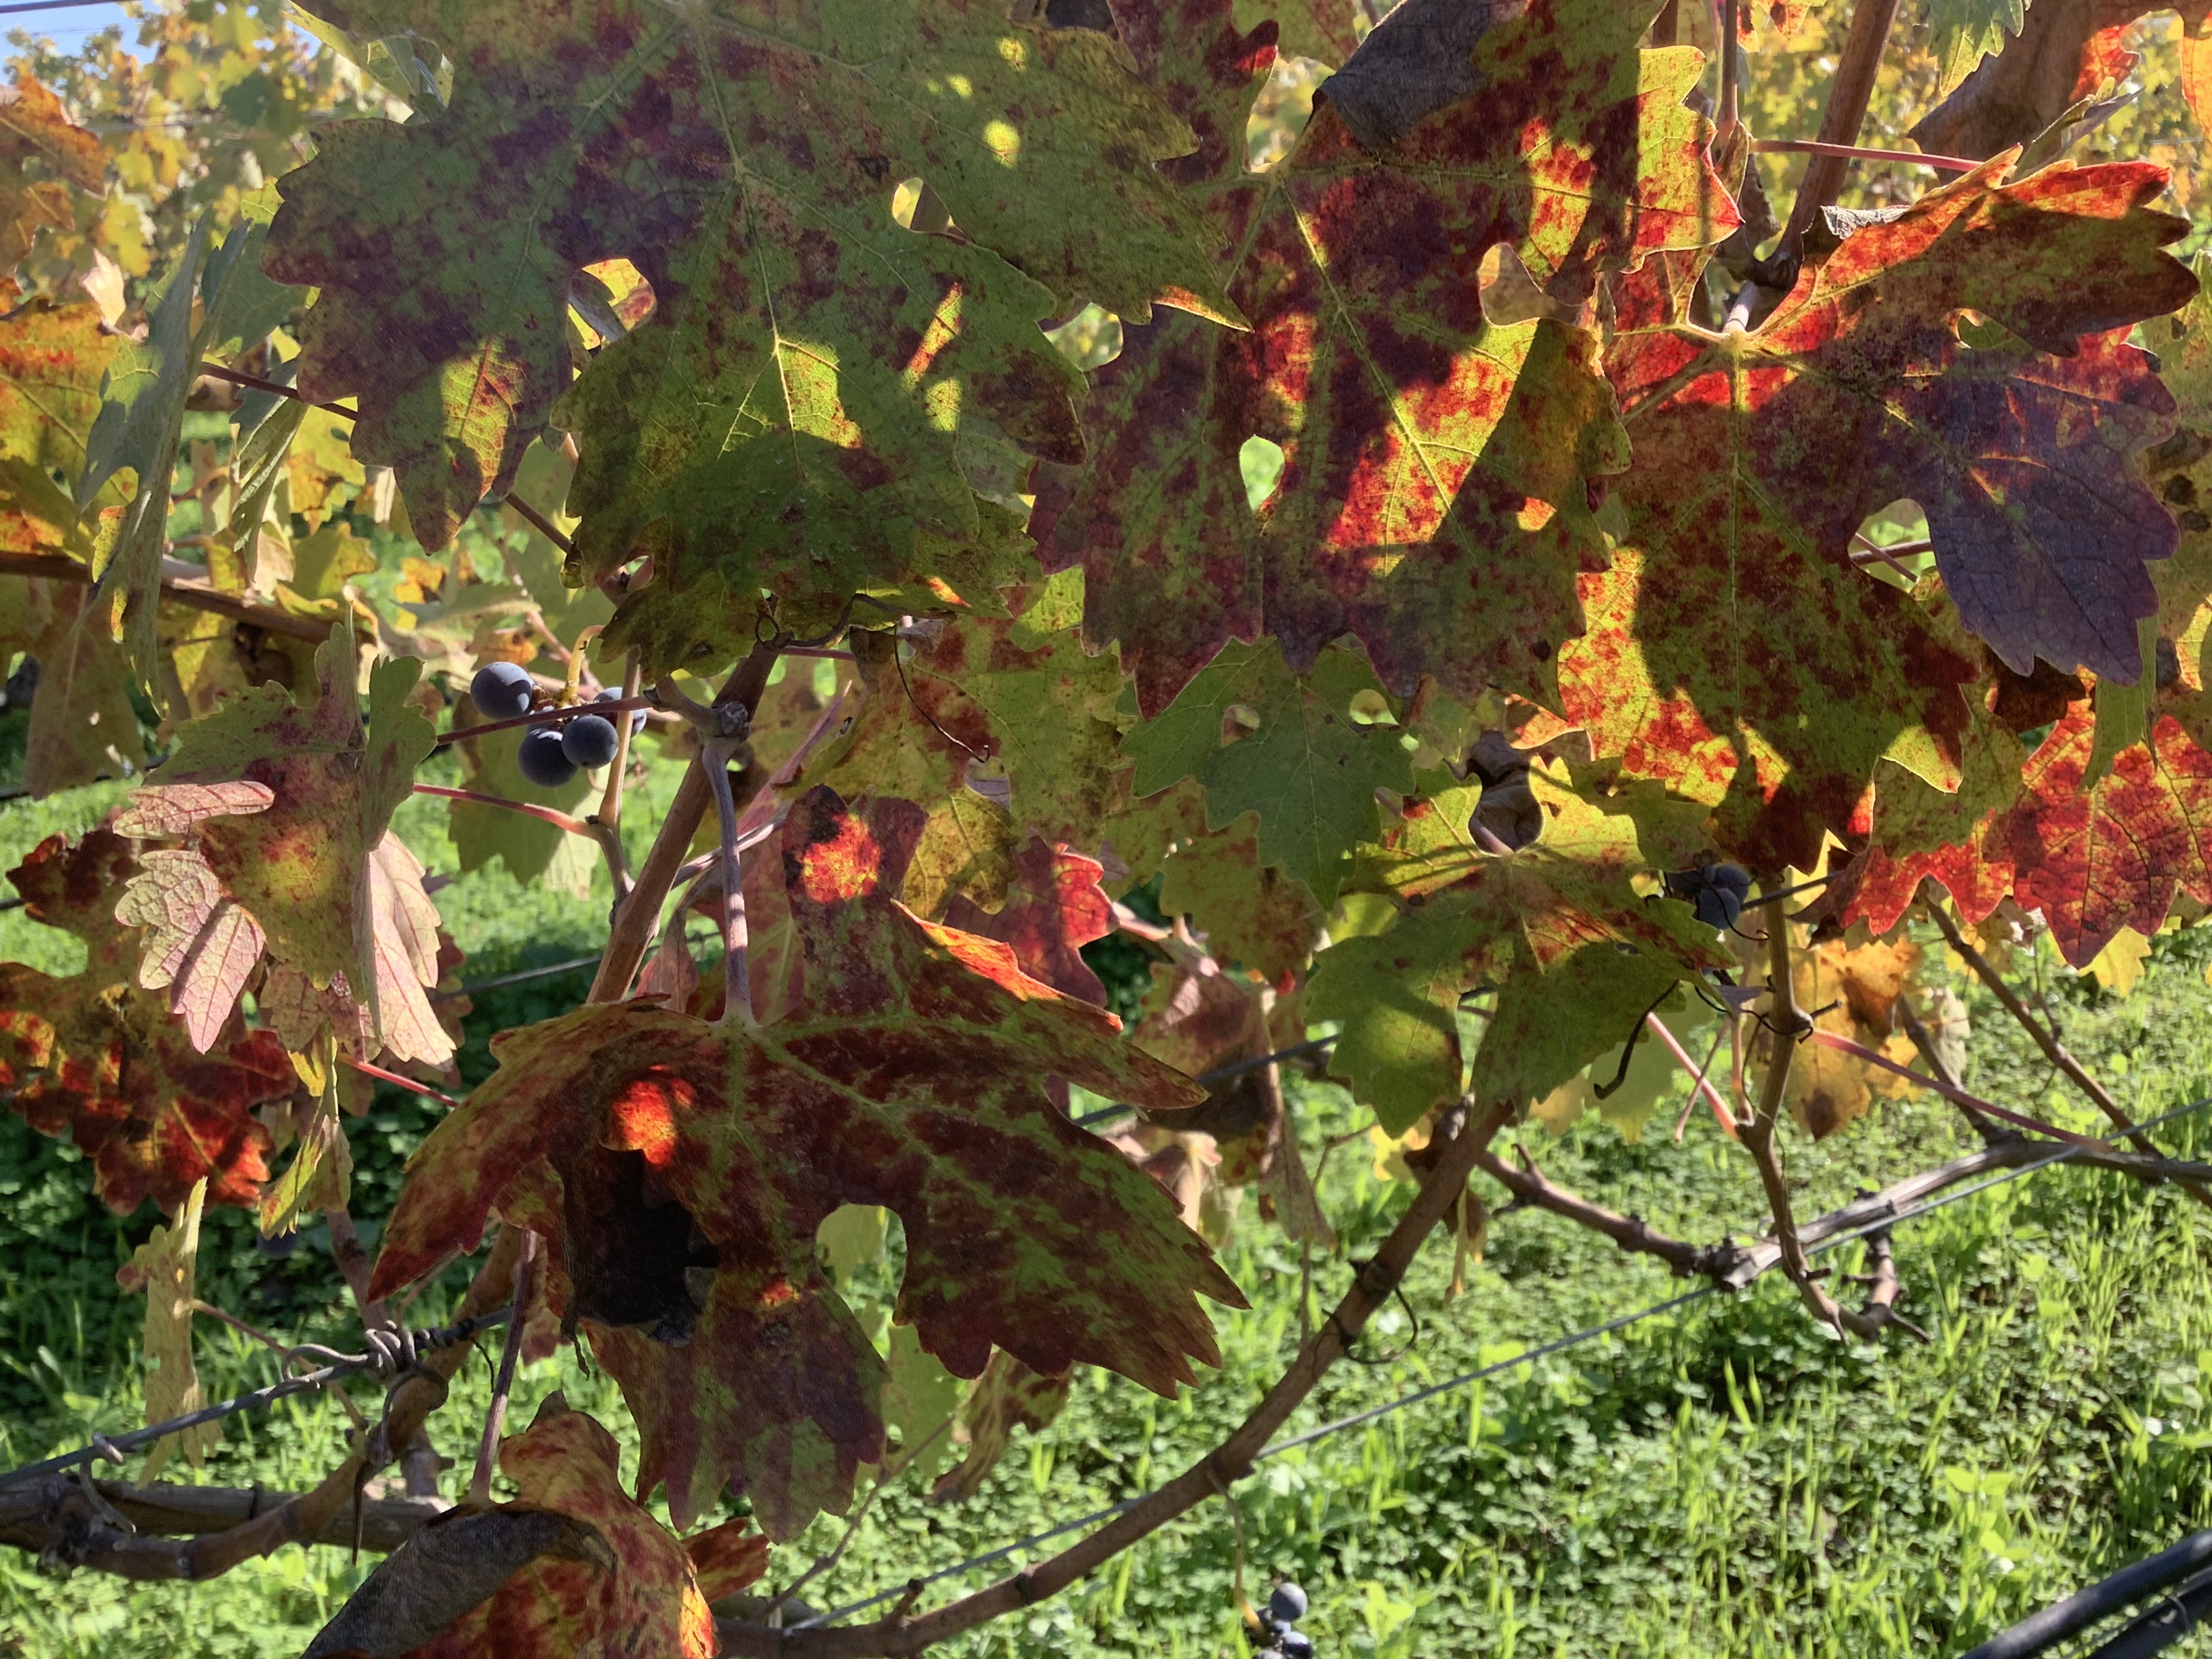
Label: Red Blotch